Discourse (software)

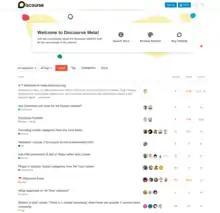
The default homepage in Discourse

Similar discussions can be organized under categories. Admins can create categories, add category descriptions and logos, and control access to topics in the category. Discourse provides granular control over read/write permissions.